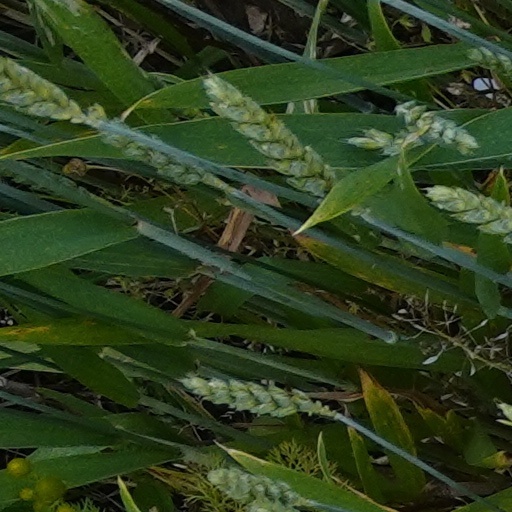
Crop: wheat